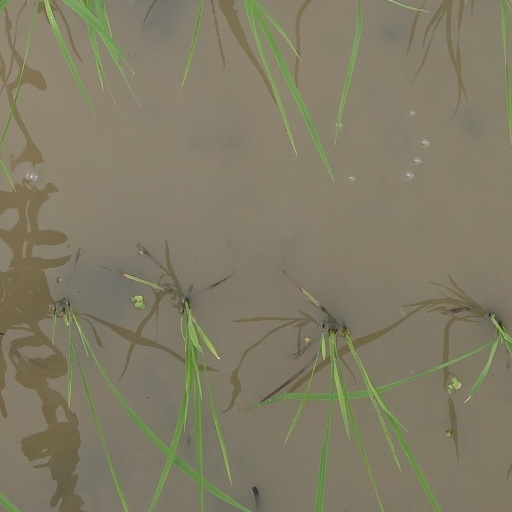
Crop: rice